Vintage Aero Flying Museum

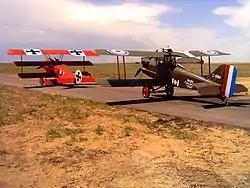
VAFM's Fokker Dr.1 and SE.5 taxiing at Platte Valley Airpark

Vintage Aero Flying Museum (VAFM), formally LaFayette Escadrille Flying Museum, is Colorado's international aviation museum at Platte Valley Airpark, northwest of Hudson, Colorado and northeast of Denver, Colorado.